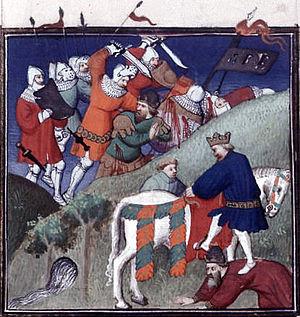
Romain IV et Alp Arslan lors de la Bataille de Malazgirt (1071). Boccace, De casibus (traduction Laurent de Premierfait), France, Paris, XVe siècle, Maître de Rohan et collaborateurs.
Bitlis est une ville de Turquie, préfecture de la province du même nom. Peuplée majoritairement de Kurdes, la population s'établit à 65 169 habitants en 2000, en incluant les villages alentour.
Nicéphore III Botaniatès ou Botaneiates ou Botaniate, né vers 1001 et mort en 1081, est empereur byzantin du 24 mars 1078 au 4 avril 1081.
L’histoire de l’Empire byzantin s’étend du IVᵉ siècle à 1453. En tant qu’héritier de l’Empire romain, l’Empire romain d’Orient, aussi nommé l’Empire byzantin, puise ses origines dans la fondation même de Rome. Dès lors, le caractère prédominant de l’histoire byzantine est l’exceptionnelle longévité de cet empire pourtant confronté à d’innombrables défis tout au long de son existence comme en témoigne le grand nombre de sièges que dut subir sa capitale, Constantinople. La création de cette dernière par Constantin en 330 peut constituer un deuxième point de départ à l’histoire de l’Empire byzantin avec la division définitive de l’Empire romain en 395. En effet, l'emplacement de Constantinople au carrefour entre l'Orient et l'Occident contribua grandement à l'immense richesse de l'Empire byzantin. Cette richesse couplée à son très grand prestige firent de lui un empire respecté mais aussi très convoité. En outre, la richesse des sources historiques byzantines permet d'avoir un aperçu complet et détaillé de l'histoire byzantine, bien que l’impartialité des historiens, souvent proches du pouvoir, est parfois contestable.
Alp Arslan, né le 20 janvier 1029 et mort le 15 décembre 1072 à Amou-Daria, fut le deuxième sultan de la dynastie Seldjoukide, et arrière-petit-fils de Seldjouk, fondateur éponyme de la dynastie.
Alexis Iᵉʳ Comnène, né vers 1058 et mort le 15 août 1118, est un empereur byzantin du 4 avril 1081 au 15 août 1118. Il est le troisième fils du curopalate Jean Comnène et d'Anne Dalassène et le neveu de l'empereur Isaac Iᵉʳ.
L’Empire byzantin ou Empire romain d'Orient désigne l'État apparu vers le IVᵉ siècle dans la partie orientale de l'Empire romain, au moment où celui-ci se divise progressivement en deux.
Başkale, anciennement Adamakert, est un district et une ville de Turquie, située au sud-est de la province de Van. En 2000, la population totale du district s'élève à 41 449 habitants et celle de la ville à 14 114 habitants. La grande majorité de la population est kurde et parle le kurmanci.
Voici la liste de batailles de l'Histoire de l'Empire byzantin de 518 jusqu'à la chute de Constantinople en 1453. Elle comprend les plus importantes batailles menées par les différentes dynasties qui se sont succédé et qui ont fait l'Histoire militaire de l'Empire byzantin.
Les guerres entre les peuples turcs et l’Empire byzantin s’étalent sur une période de près de quatre siècles, du milieu du XIᵉ siècle à la chute de Constantinople en 1453.
La crise du XIᵉ siècle est une succession de désastres qui affectèrent une vaste région s’étendant de l’océan Atlantique jusqu'à l’Asie centrale entre environ 940 et environ 1150. Entre ces deux dates, l’Empire byzantin, les principautés chrétiennes orientales et les principaux États musulmans furent secoués par des troubles politiques profonds et des crises économiques importantes. Ces catastrophes se sont traduites par une nette diminution de l’importance des mondes musulman et byzantin par rapport à l’Inde, la Chine et l’Europe à partir de la fin du Moyen Âge.
La garde varangienne ou garde varègue fut un corps d’élite de l’armée byzantine formé de mercenaires d’abord scandinaves, puis de plus en plus anglo-saxons, dont le rôle principal était la protection rapprochée de l’empereur ; elle exista du Xᵉ siècle au XIVᵉ siècle.